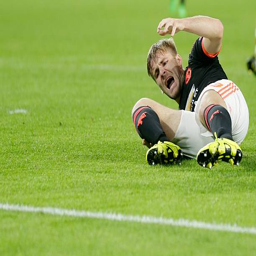
soccer player during the group b match .